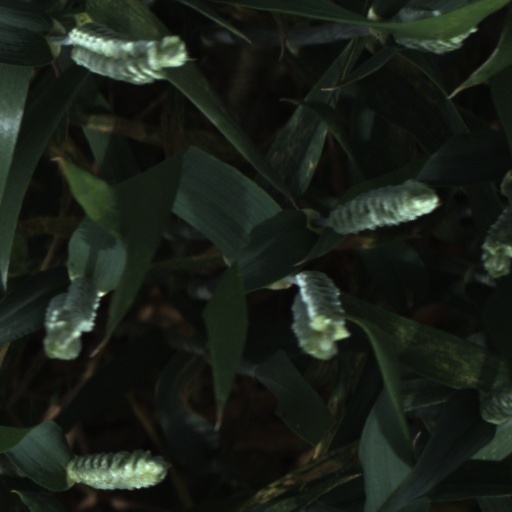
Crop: wheat